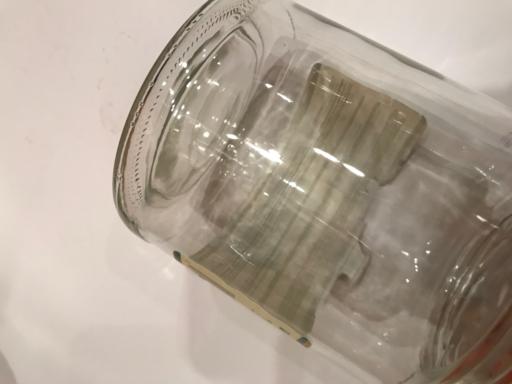
Waste category: glass